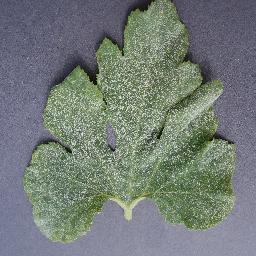
Label: Squash___Powdery_mildew